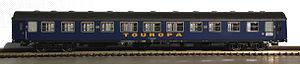
Une voiture-couchettes est une voiture de chemin de fer conçue pour transporter des voyageurs assis la journée et allongés la nuit, après déploiement des couchettes. Elle ne doit pas être confondue avec une voiture-lits, cette dernière offrant de vrais lits et de meilleurs services au voyageur.